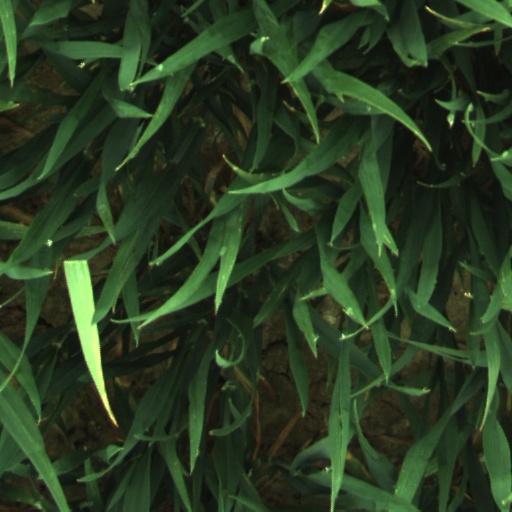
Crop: wheat